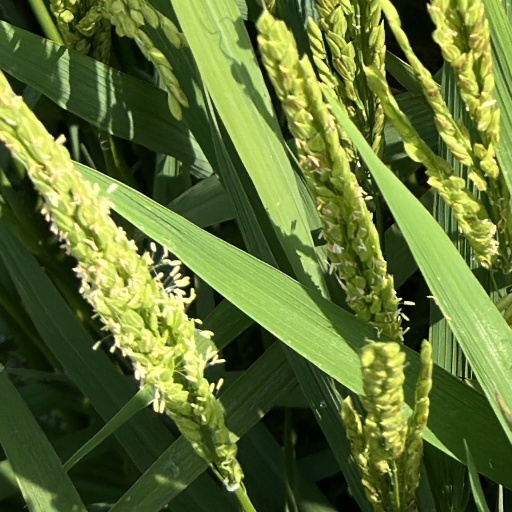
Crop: rice